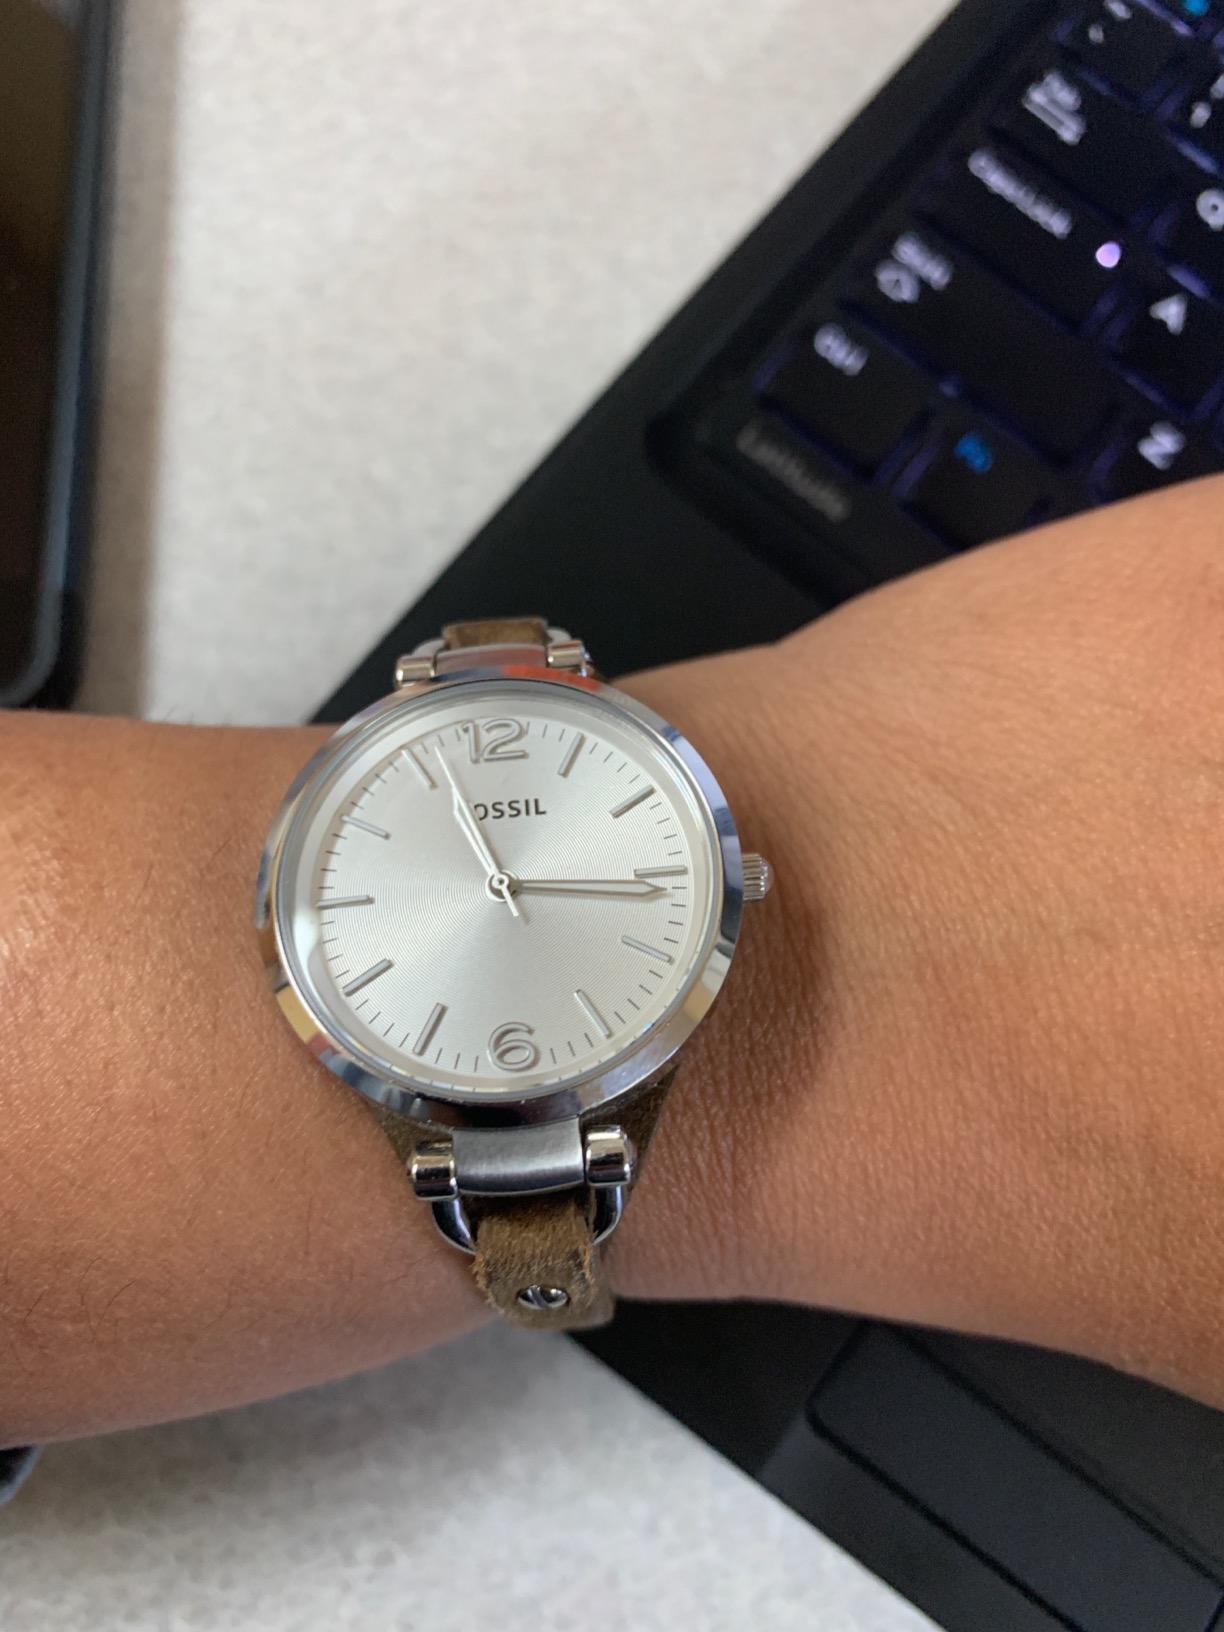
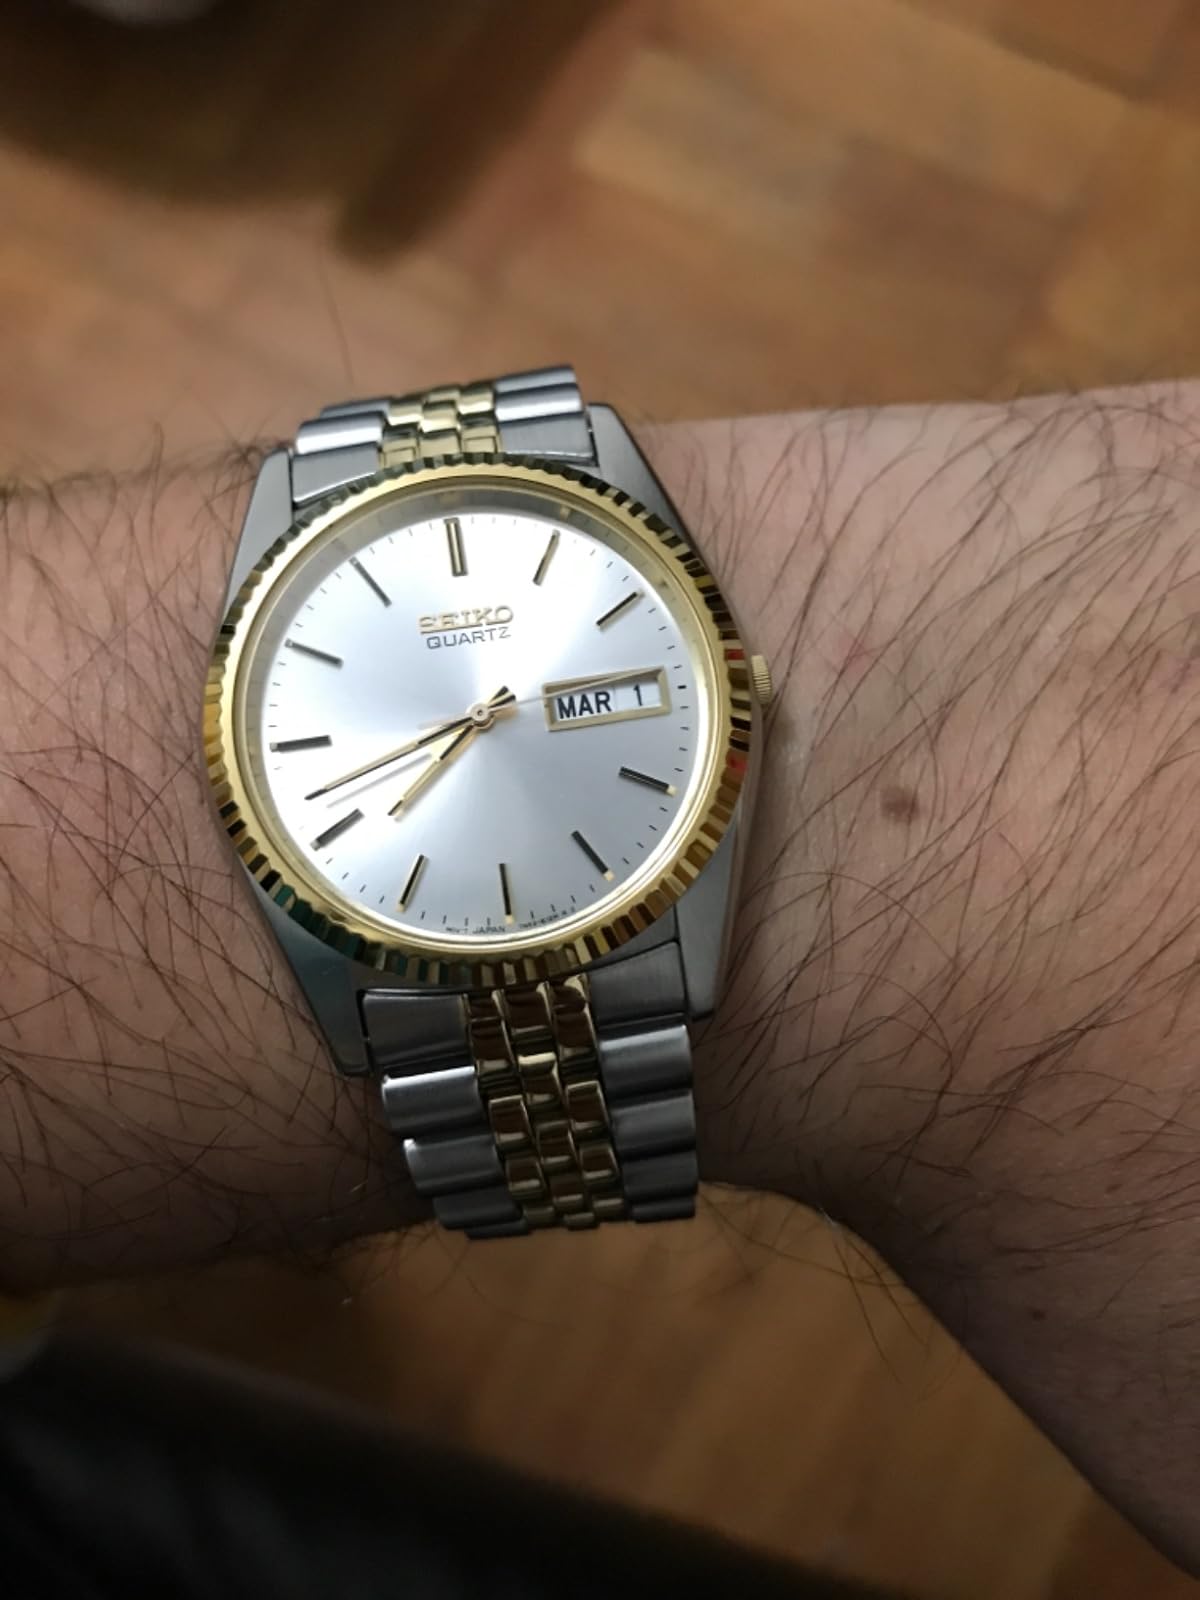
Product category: accessories_watch
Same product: no